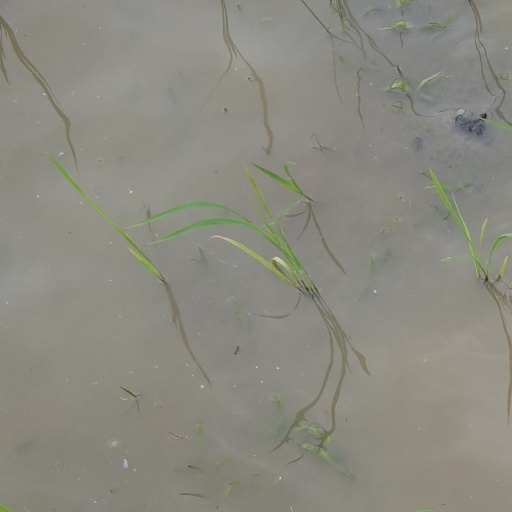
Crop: rice